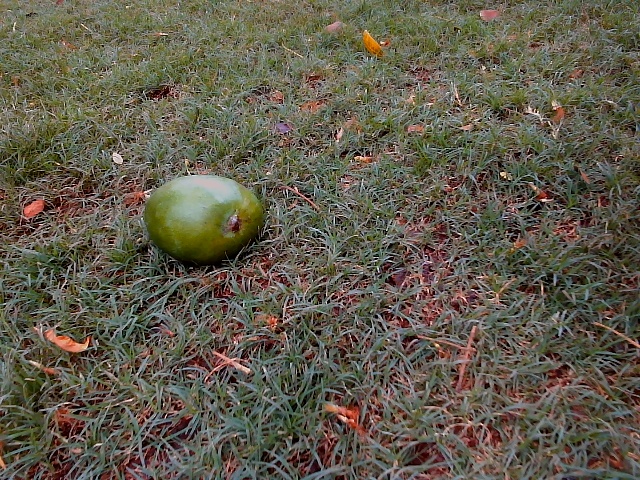
Label: Raw_Mango